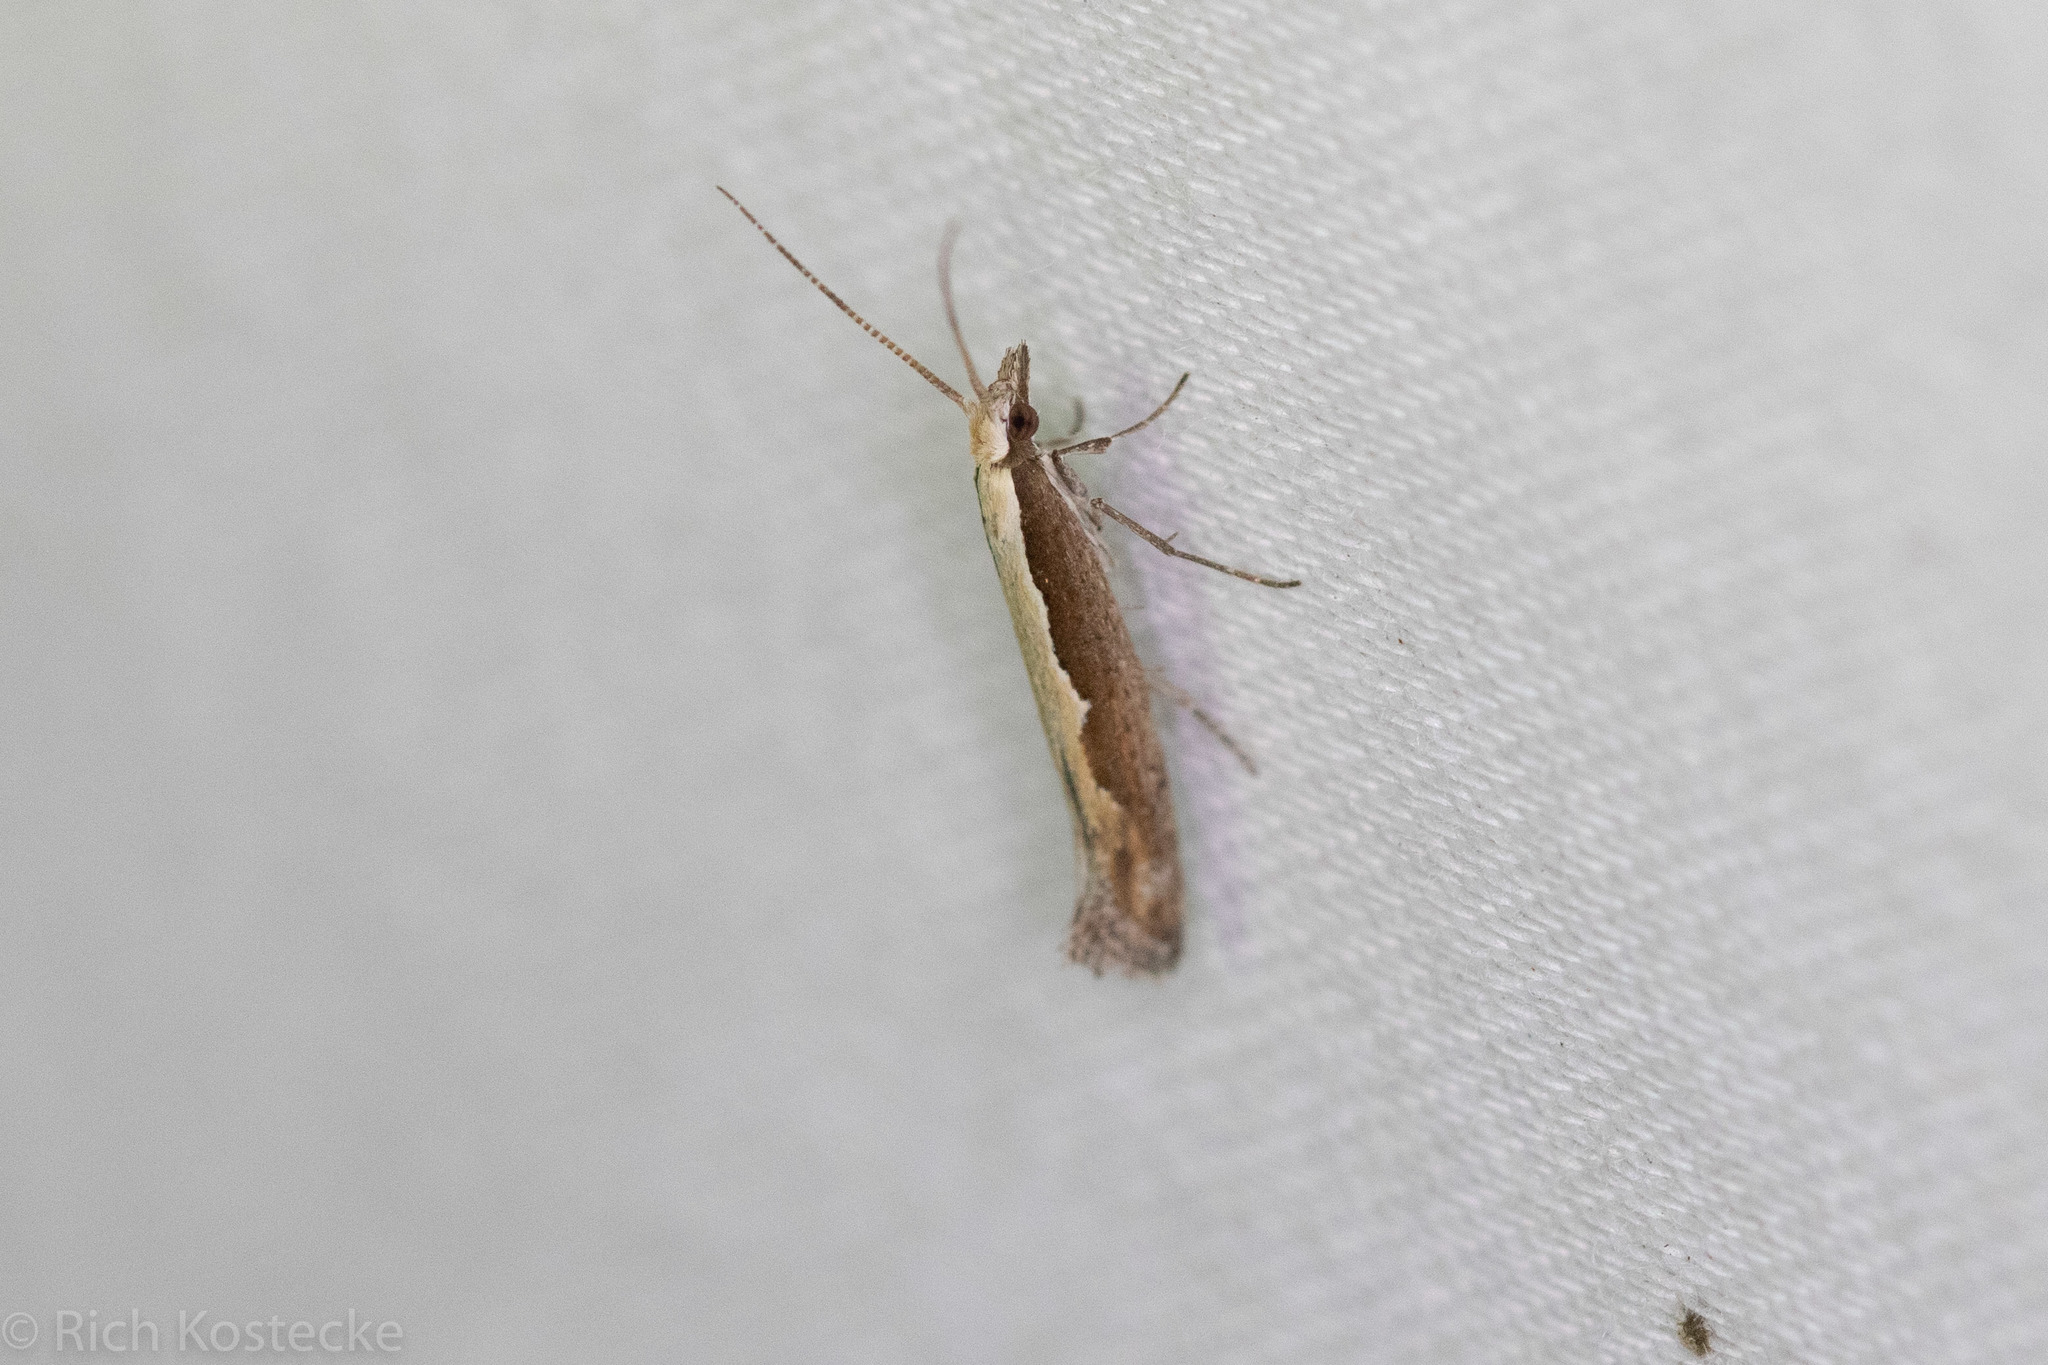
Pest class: diamondback_moth